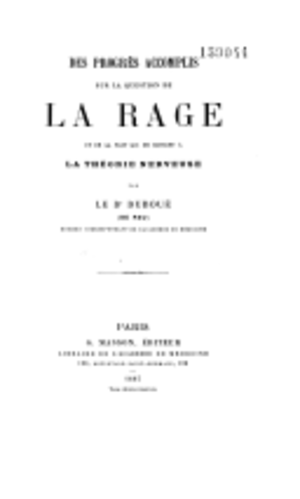
Pierre-Henri Duboué a découvert le processus nerveux par voie centripète et la localisation au niveau du bulbe rachidien du pathogène de la rage. (""Des progrès accomplis sur la question de la rage et de la part qui en revient à la théorie nerveuse"" publié en 1887)."
Pierre-Henri Duboué né le 15 juillet 1834 à Saint-Castin, et mort dans sa ville natale le 5 septembre 1889 est un médecin et chercheur français. Ses travaux les plus connus portèrent sur la voie nerveuse de transmission du virus de la rage et furent repris par Louis Pasteur pour concevoir son vaccin contre la rage.